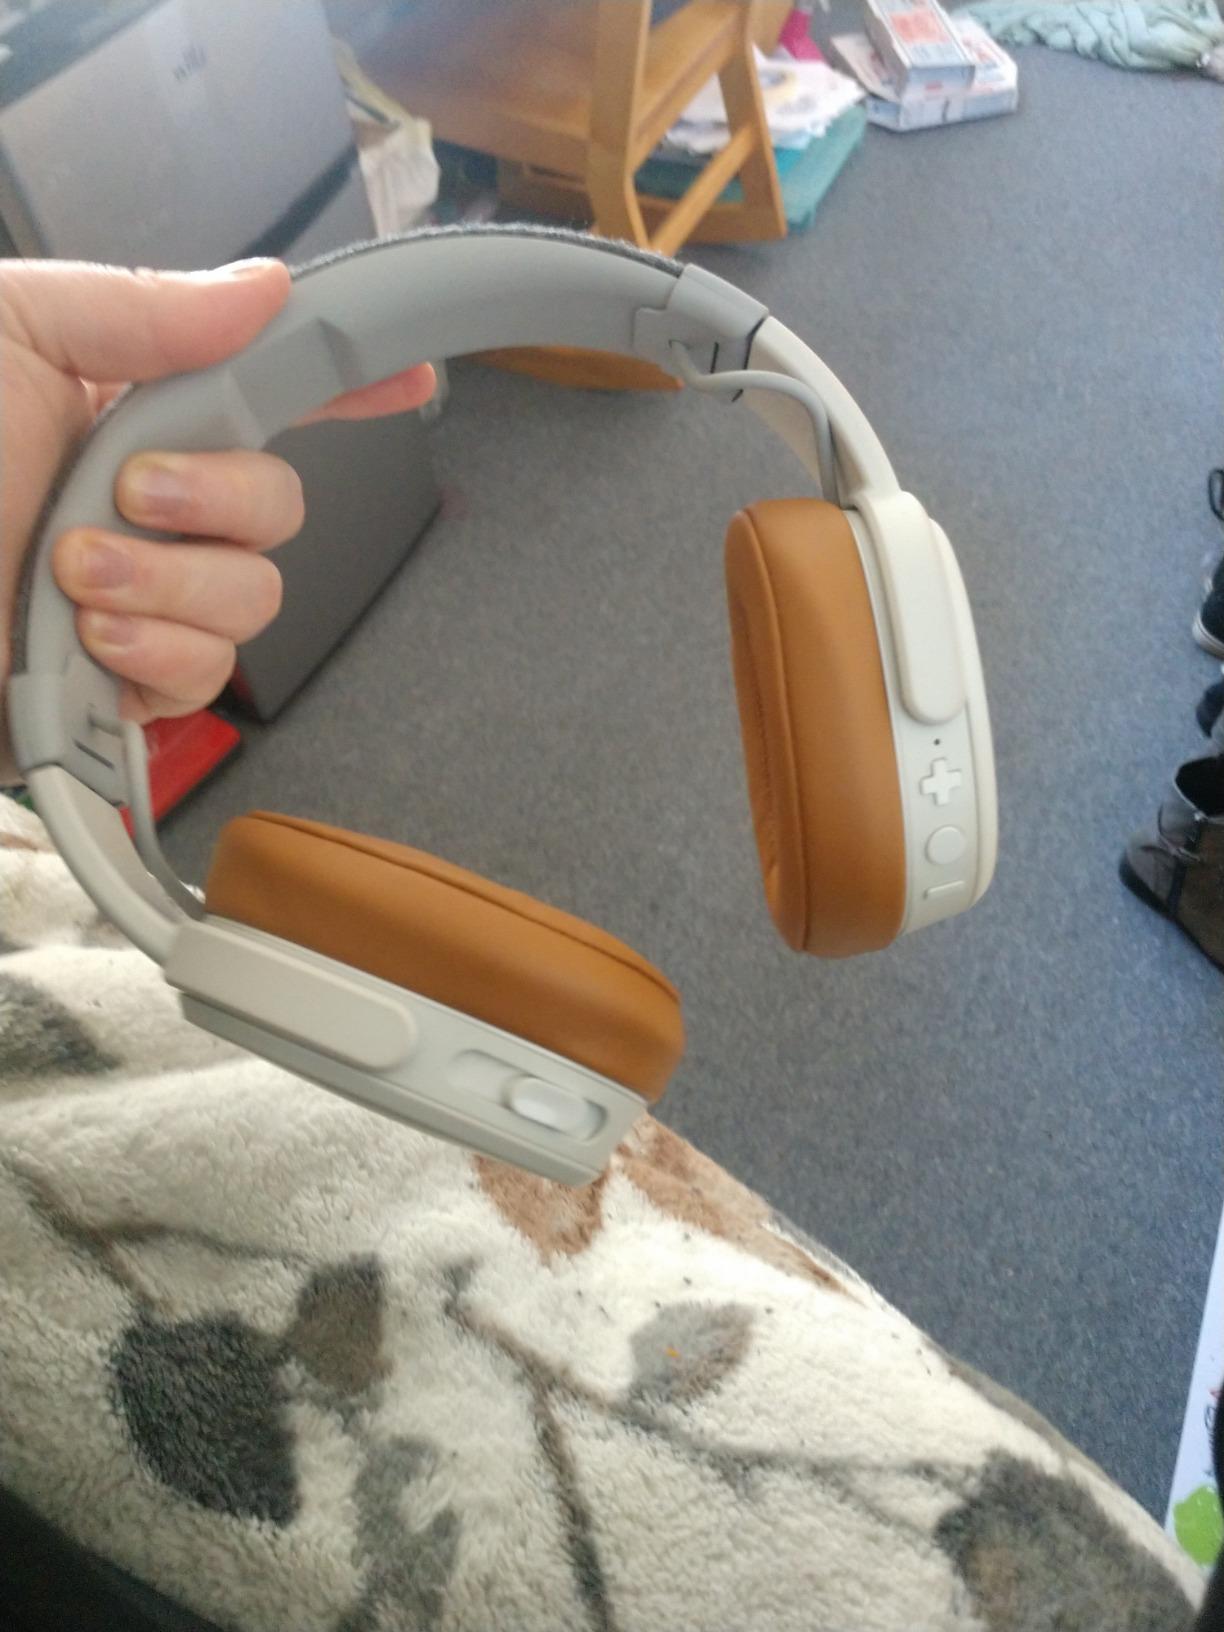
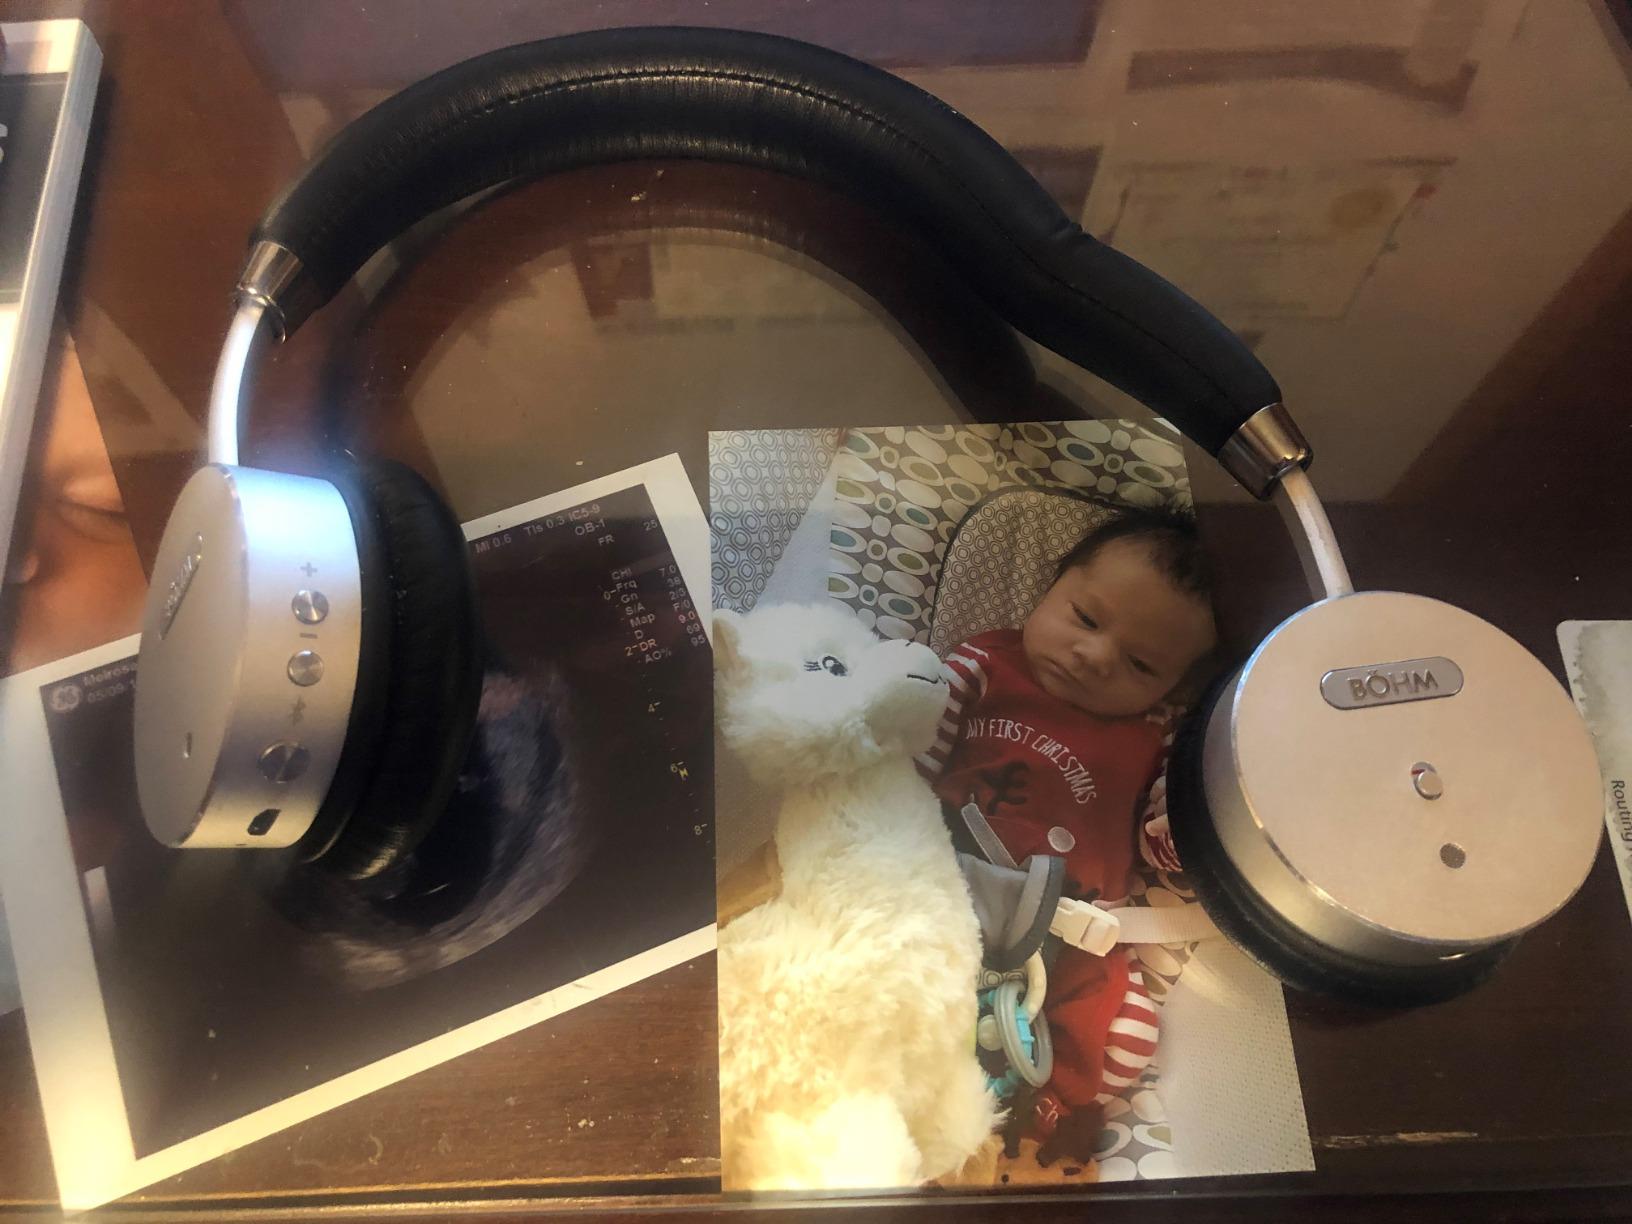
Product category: headphones
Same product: no